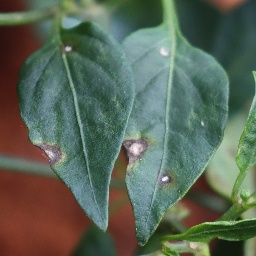
Label: cercospora